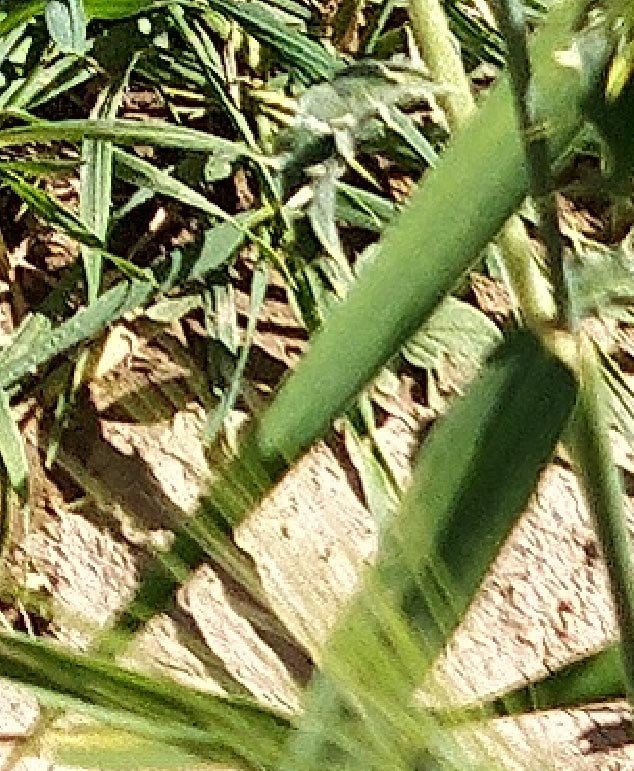
Label: Wheat___Healthy